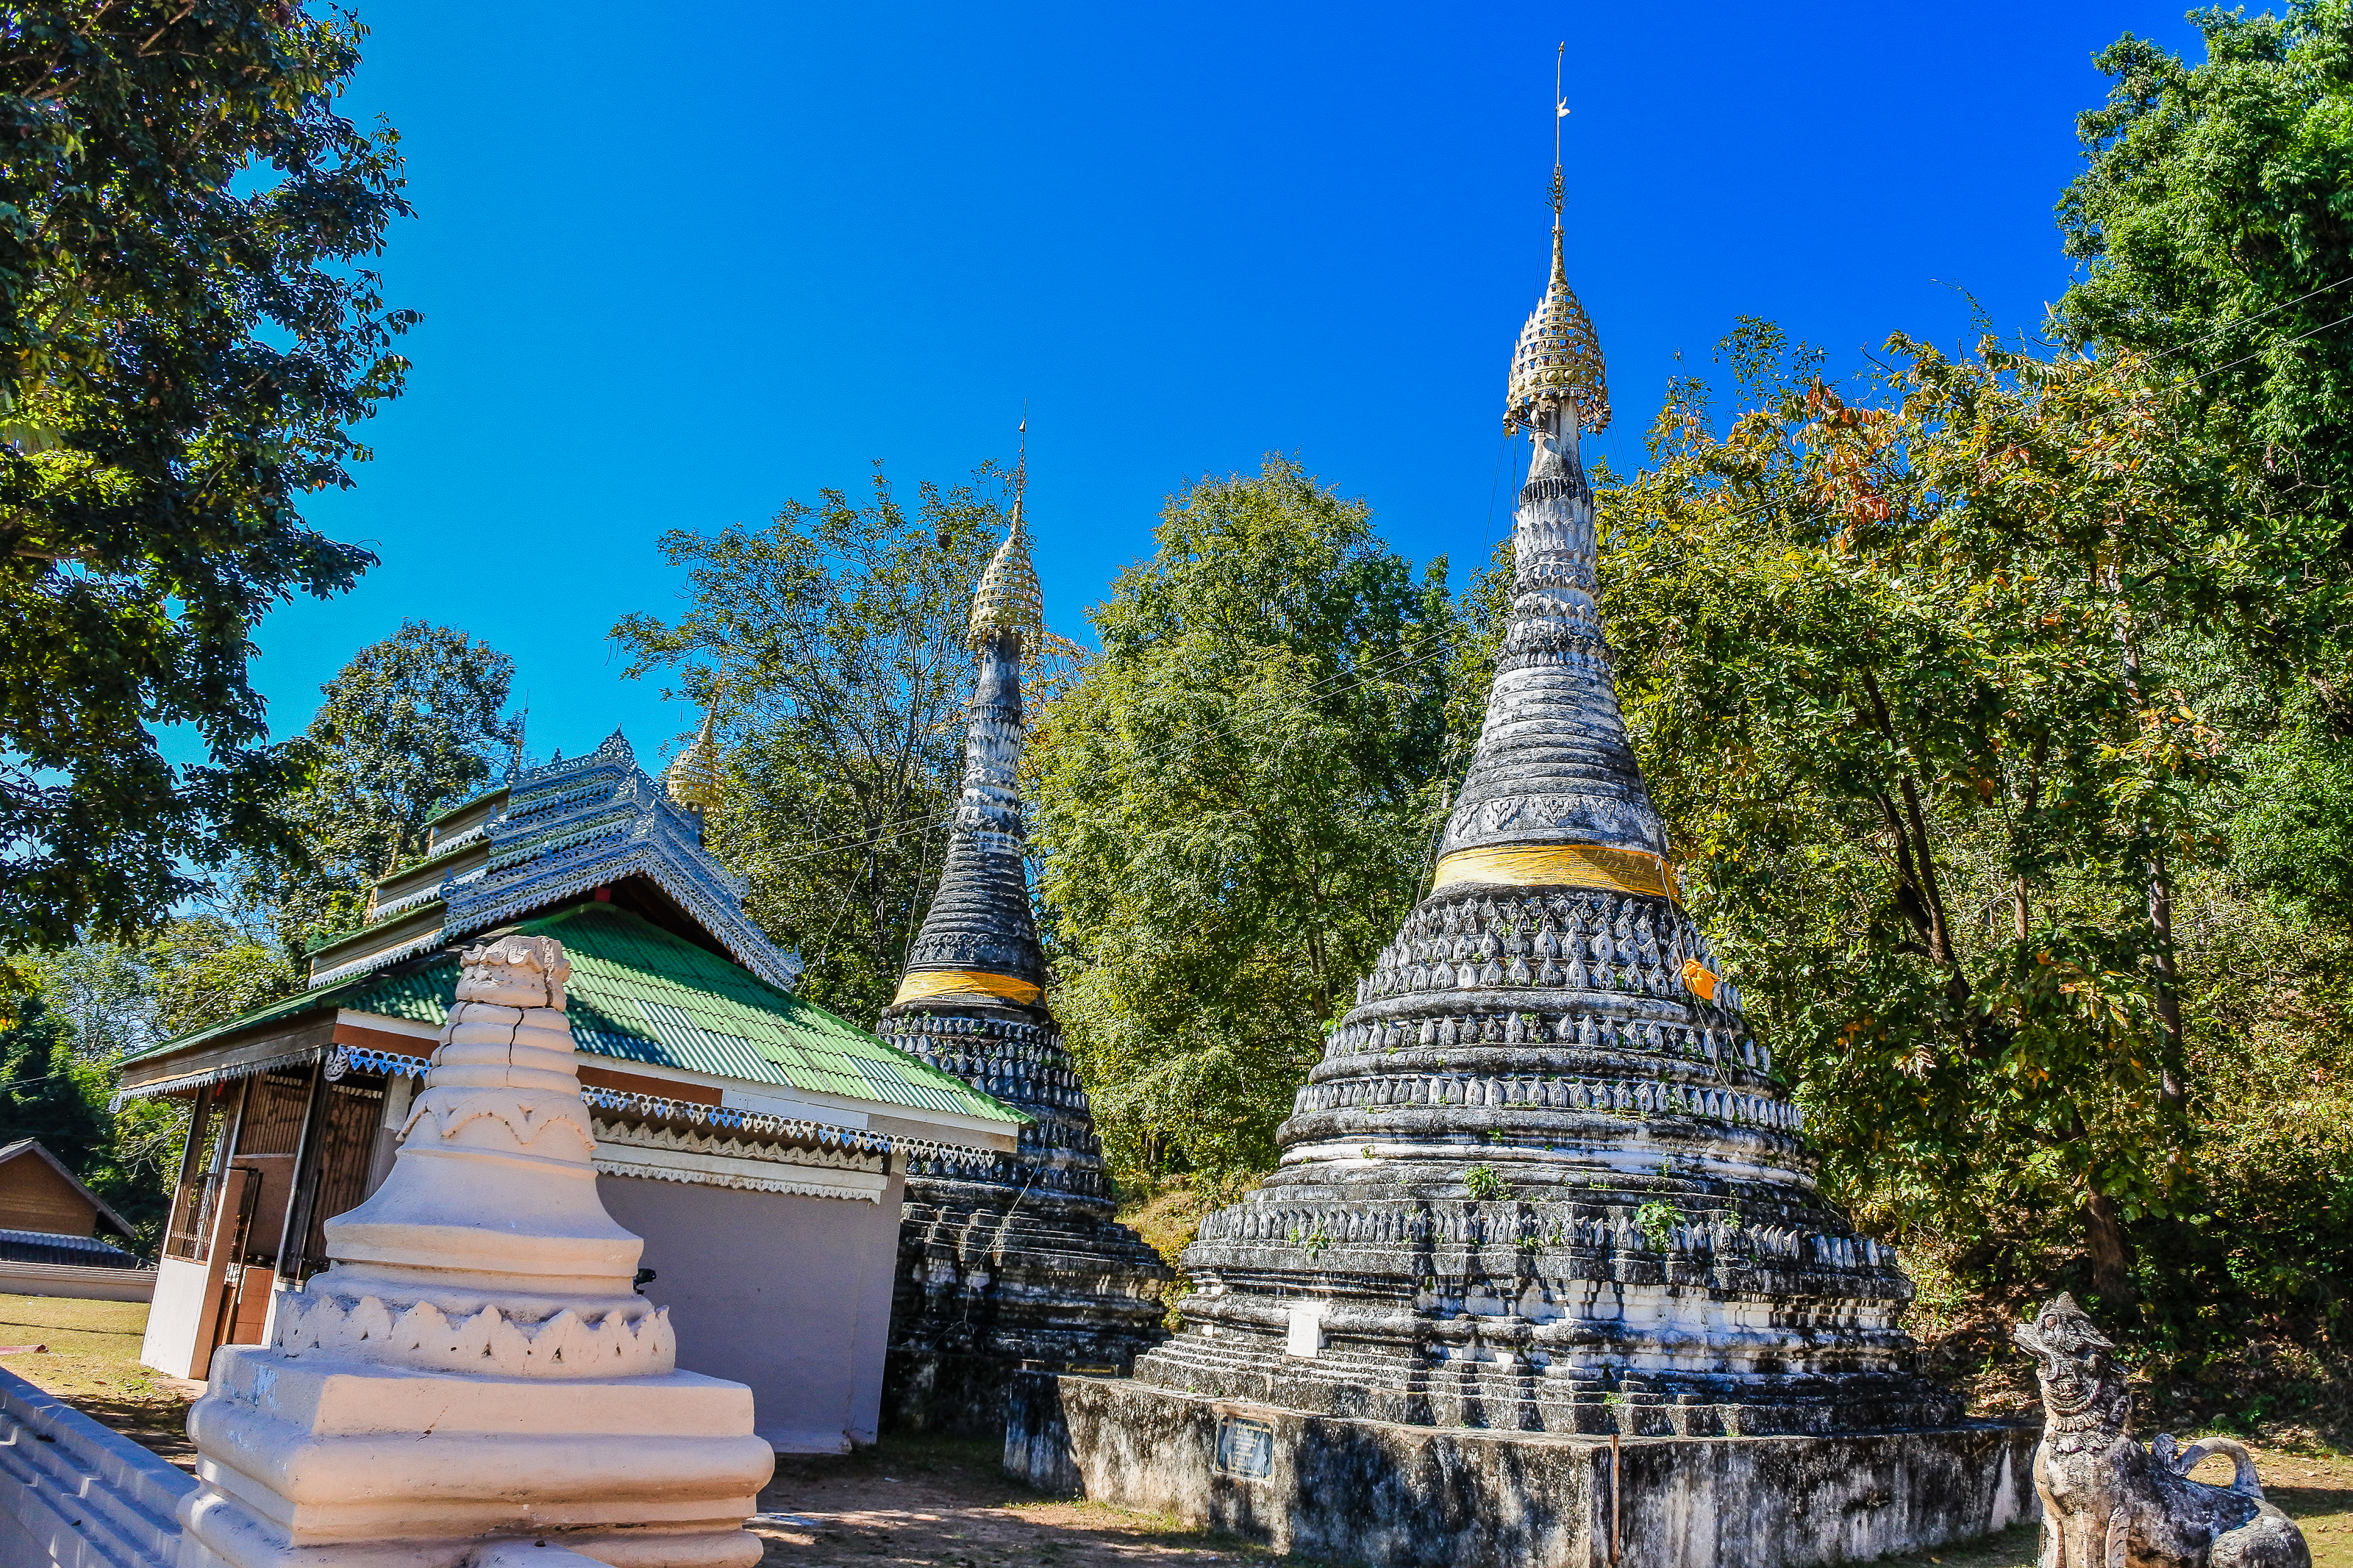
city, north, tourism, holiday, building, mae, beautiful, phra, son, thailand, landmark, architecture, sky, art, famous, old, asia, night, asian, mu, thai, history, wat, buddhism, kong, religion, hong, mae hong son, background, culture, temple, travel, unseen thailand, landscape, doi, place of worship, tree, historic site, pagoda, spire, stupa, plant, tourist attraction, monastery, vacation, fictional character, ancient history, tower